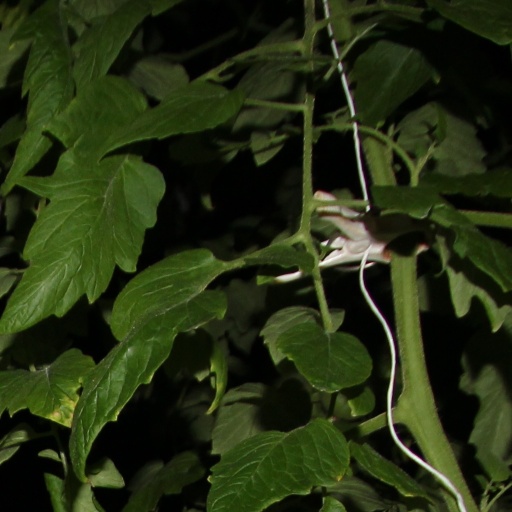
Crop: tomato